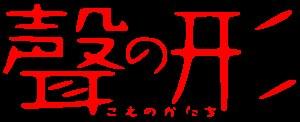
A Silent Voice est un shōnen manga de Yoshitoki Ōima, prépublié dans le magazine Weekly Shōnen Magazine de l'éditeur Kōdansha entre août 2013 et novembre 2014 et publié en sept volumes reliés sortis entre novembre 2013 et décembre 2014. La version française est éditée par Ki-oon entre janvier 2015 et avril 2016.